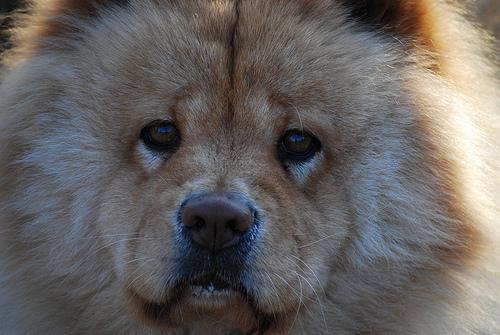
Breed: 329-n000119-chow